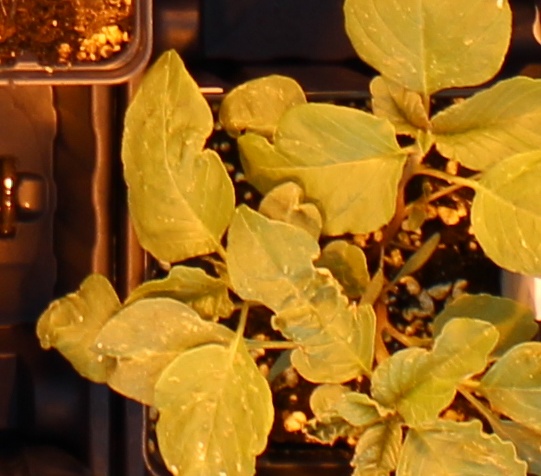
Label: Redroot Pigweed